The Books of Homilies

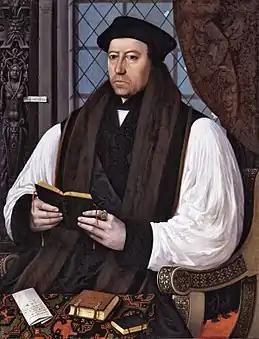
Thomas Cranmer in 1545

Following the secession of the Church of England from the jurisdiction of the Church of Rome in 1530, and the designation of the monarch, Henry VIII of England, as the chief power in both the civil and ecclesiastical estates of the realm, it was needed for the establishment of the English Reformation that the reformed Christian doctrines, theology, piety, and practice should be explained and taught as widely as possible among all throughout the realm. Although the liturgy had formerly been conducted entirely in Latin, and holy communion (consisting only of the consecrated bread) was administered twice a year, the progress of reformed faith had long been developing unofficially among the populace at all levels, as much through the Wycliffite tradition, as through the new learning in the universities in its wider European context.